Describe the emotion expressed in this image:  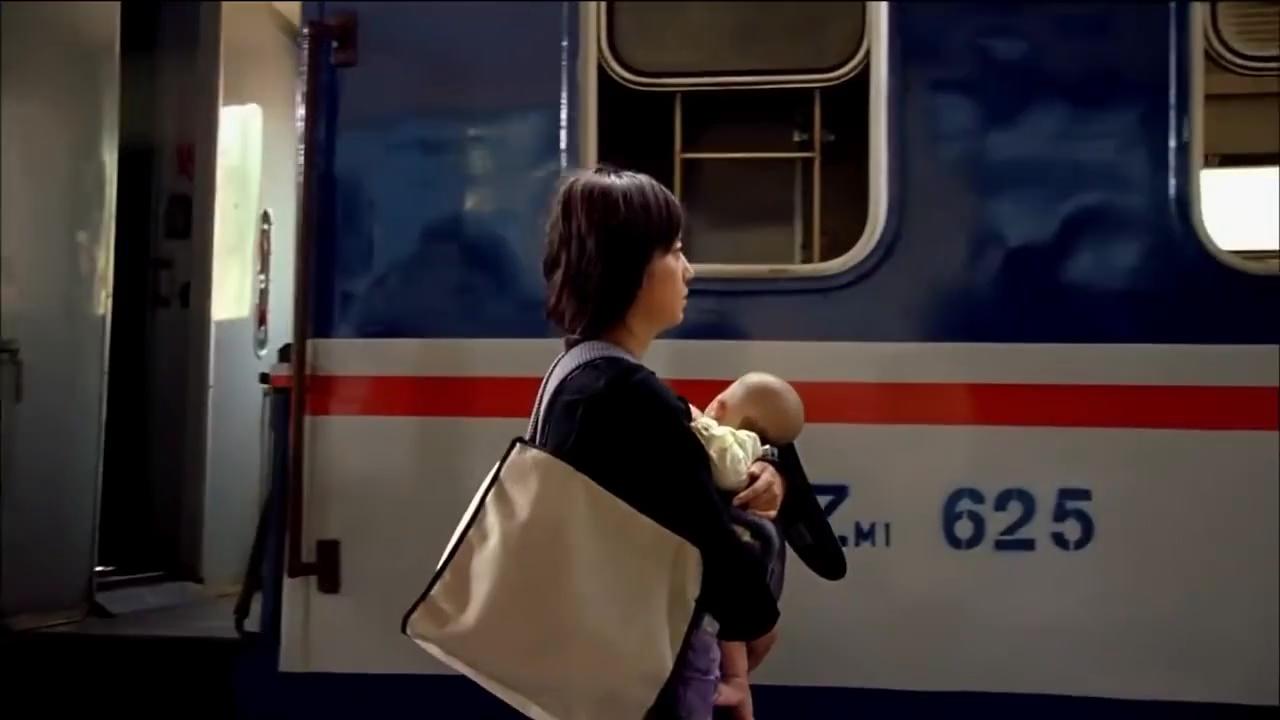
This person displays Suffering, valence and arousal with low intensity.